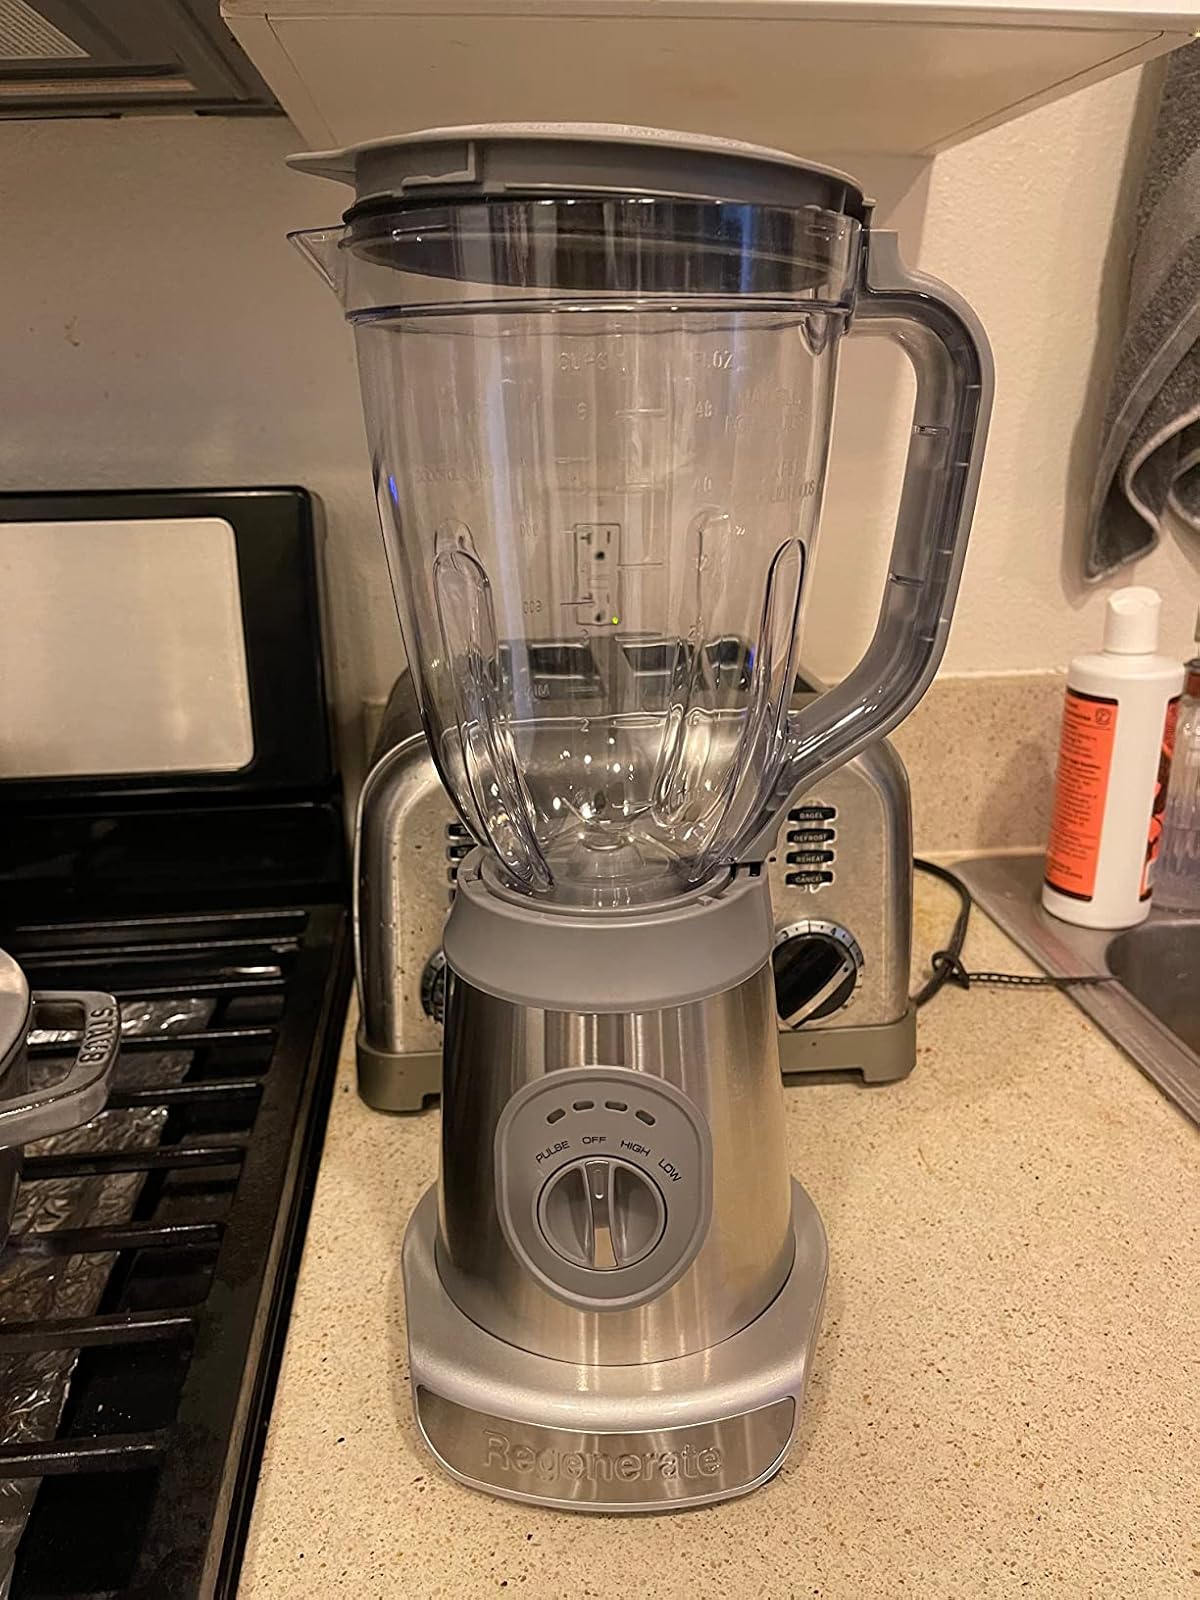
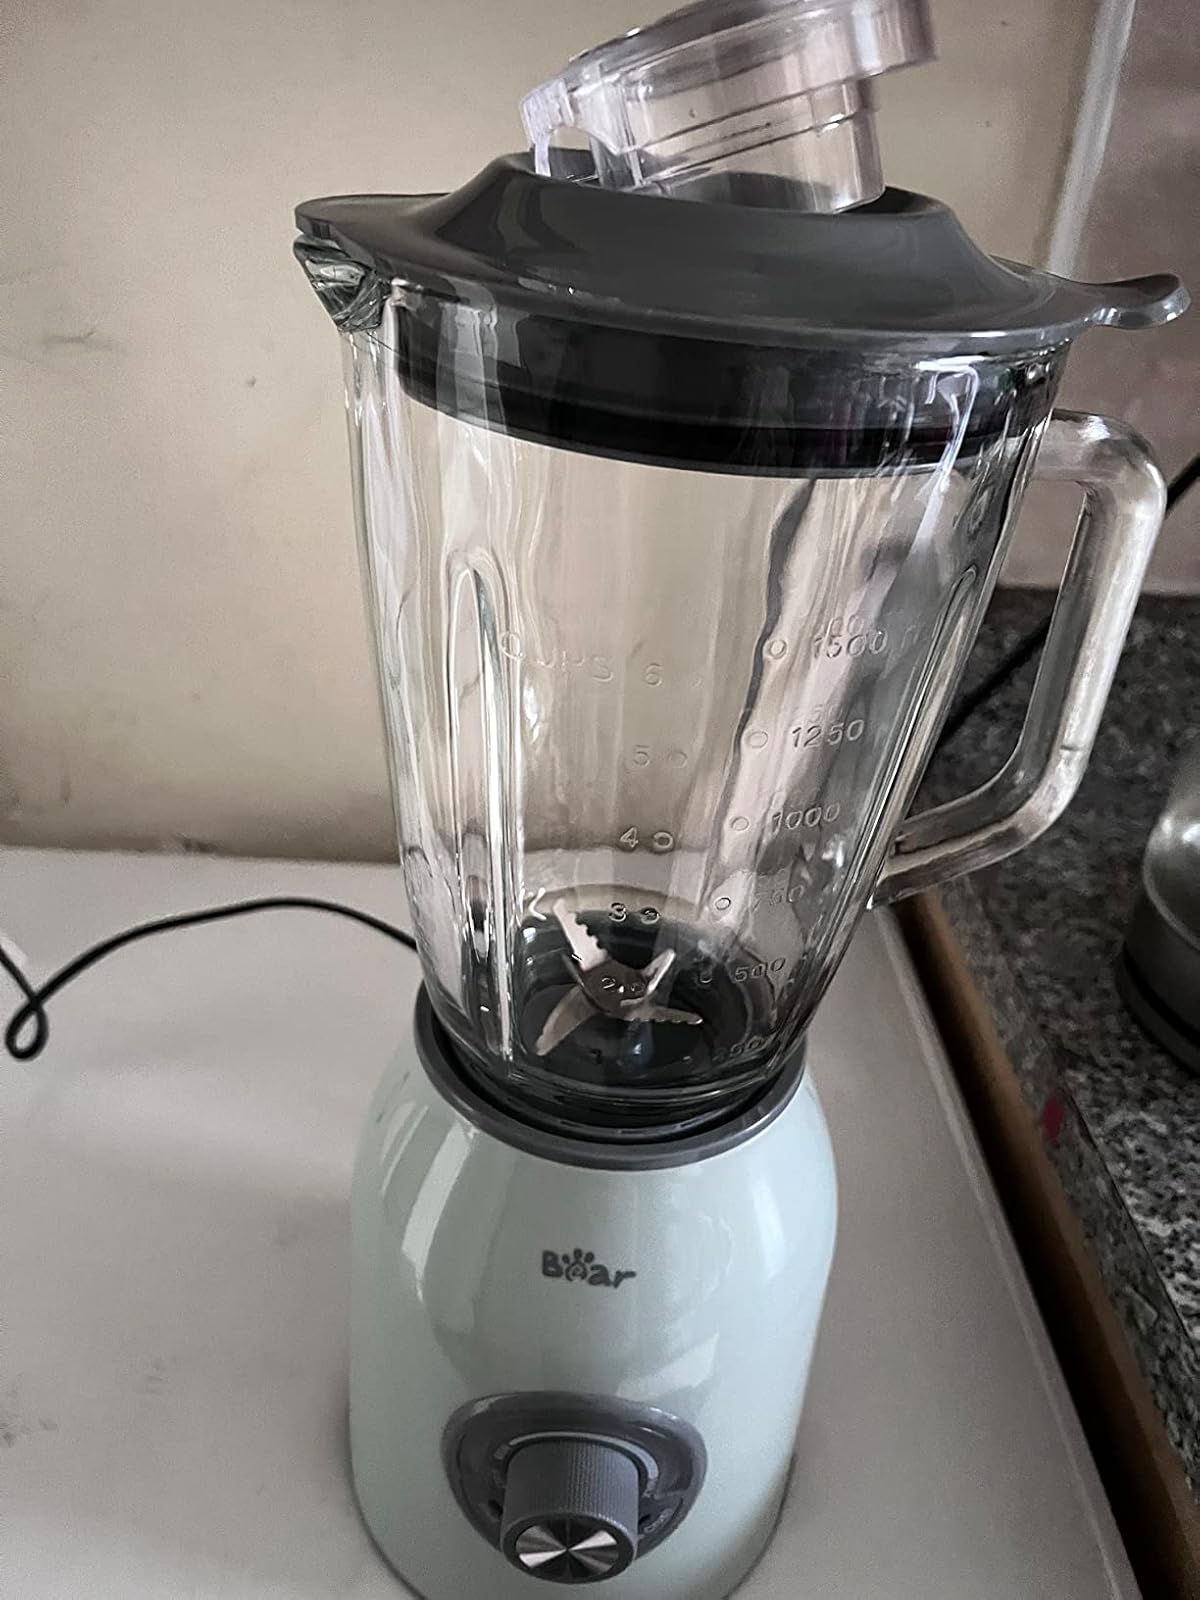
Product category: items_blender
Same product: no